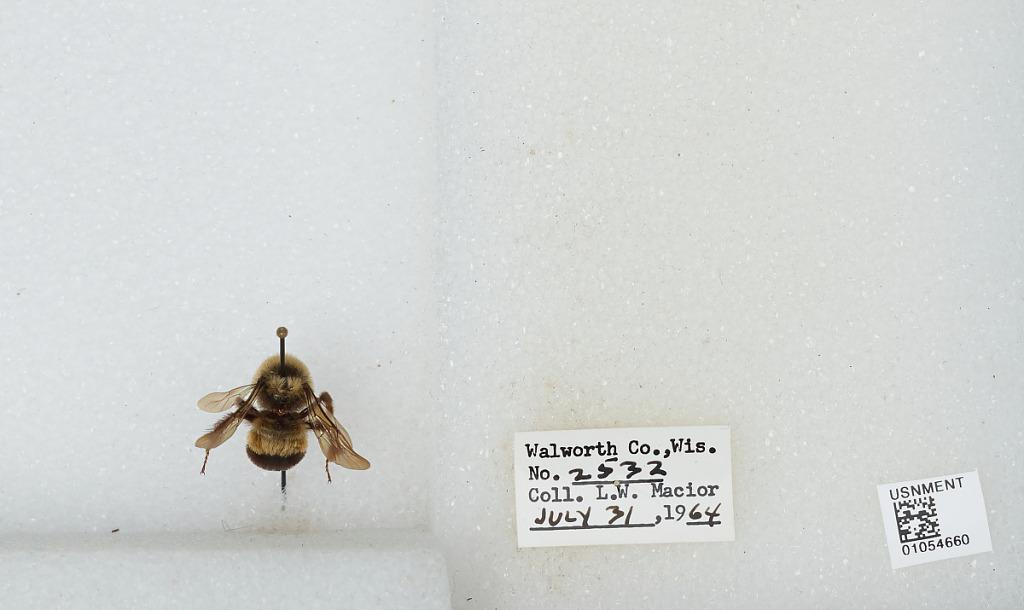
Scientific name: Bombus (Bombus) affinis Cresson
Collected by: L. Macior
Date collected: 1964-7-31
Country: United States
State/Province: Wisconsin
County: Walworth
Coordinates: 42.67, -88.54